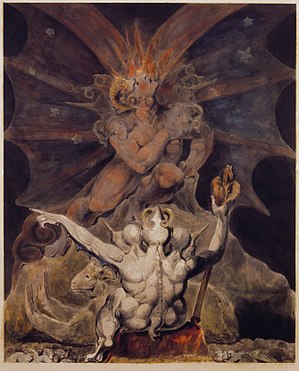
Dyrets tal
The number of the beast is 666, maleri af William Blake (1805) Rosenbach Museum and Library
Dyrets Tal stammer fra Johannes' Åbenbaring, hvor det er et tal / en kode for Dyrets navn.